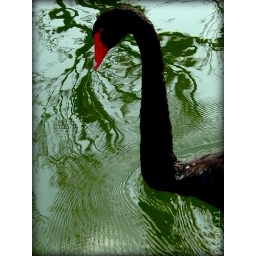
Beautiful Black Swan swimming elegantly on a private lake in Xalapa,Veracruz